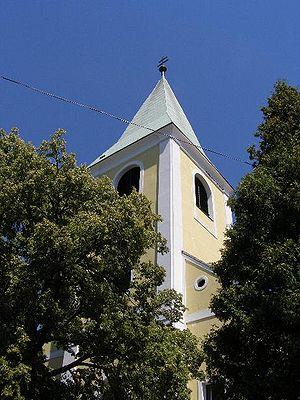
Apátistvánfalva est un village de Hongrie, situé dans le département de Vas. Lors du recensement de 2004, il y avait 416 habitants.